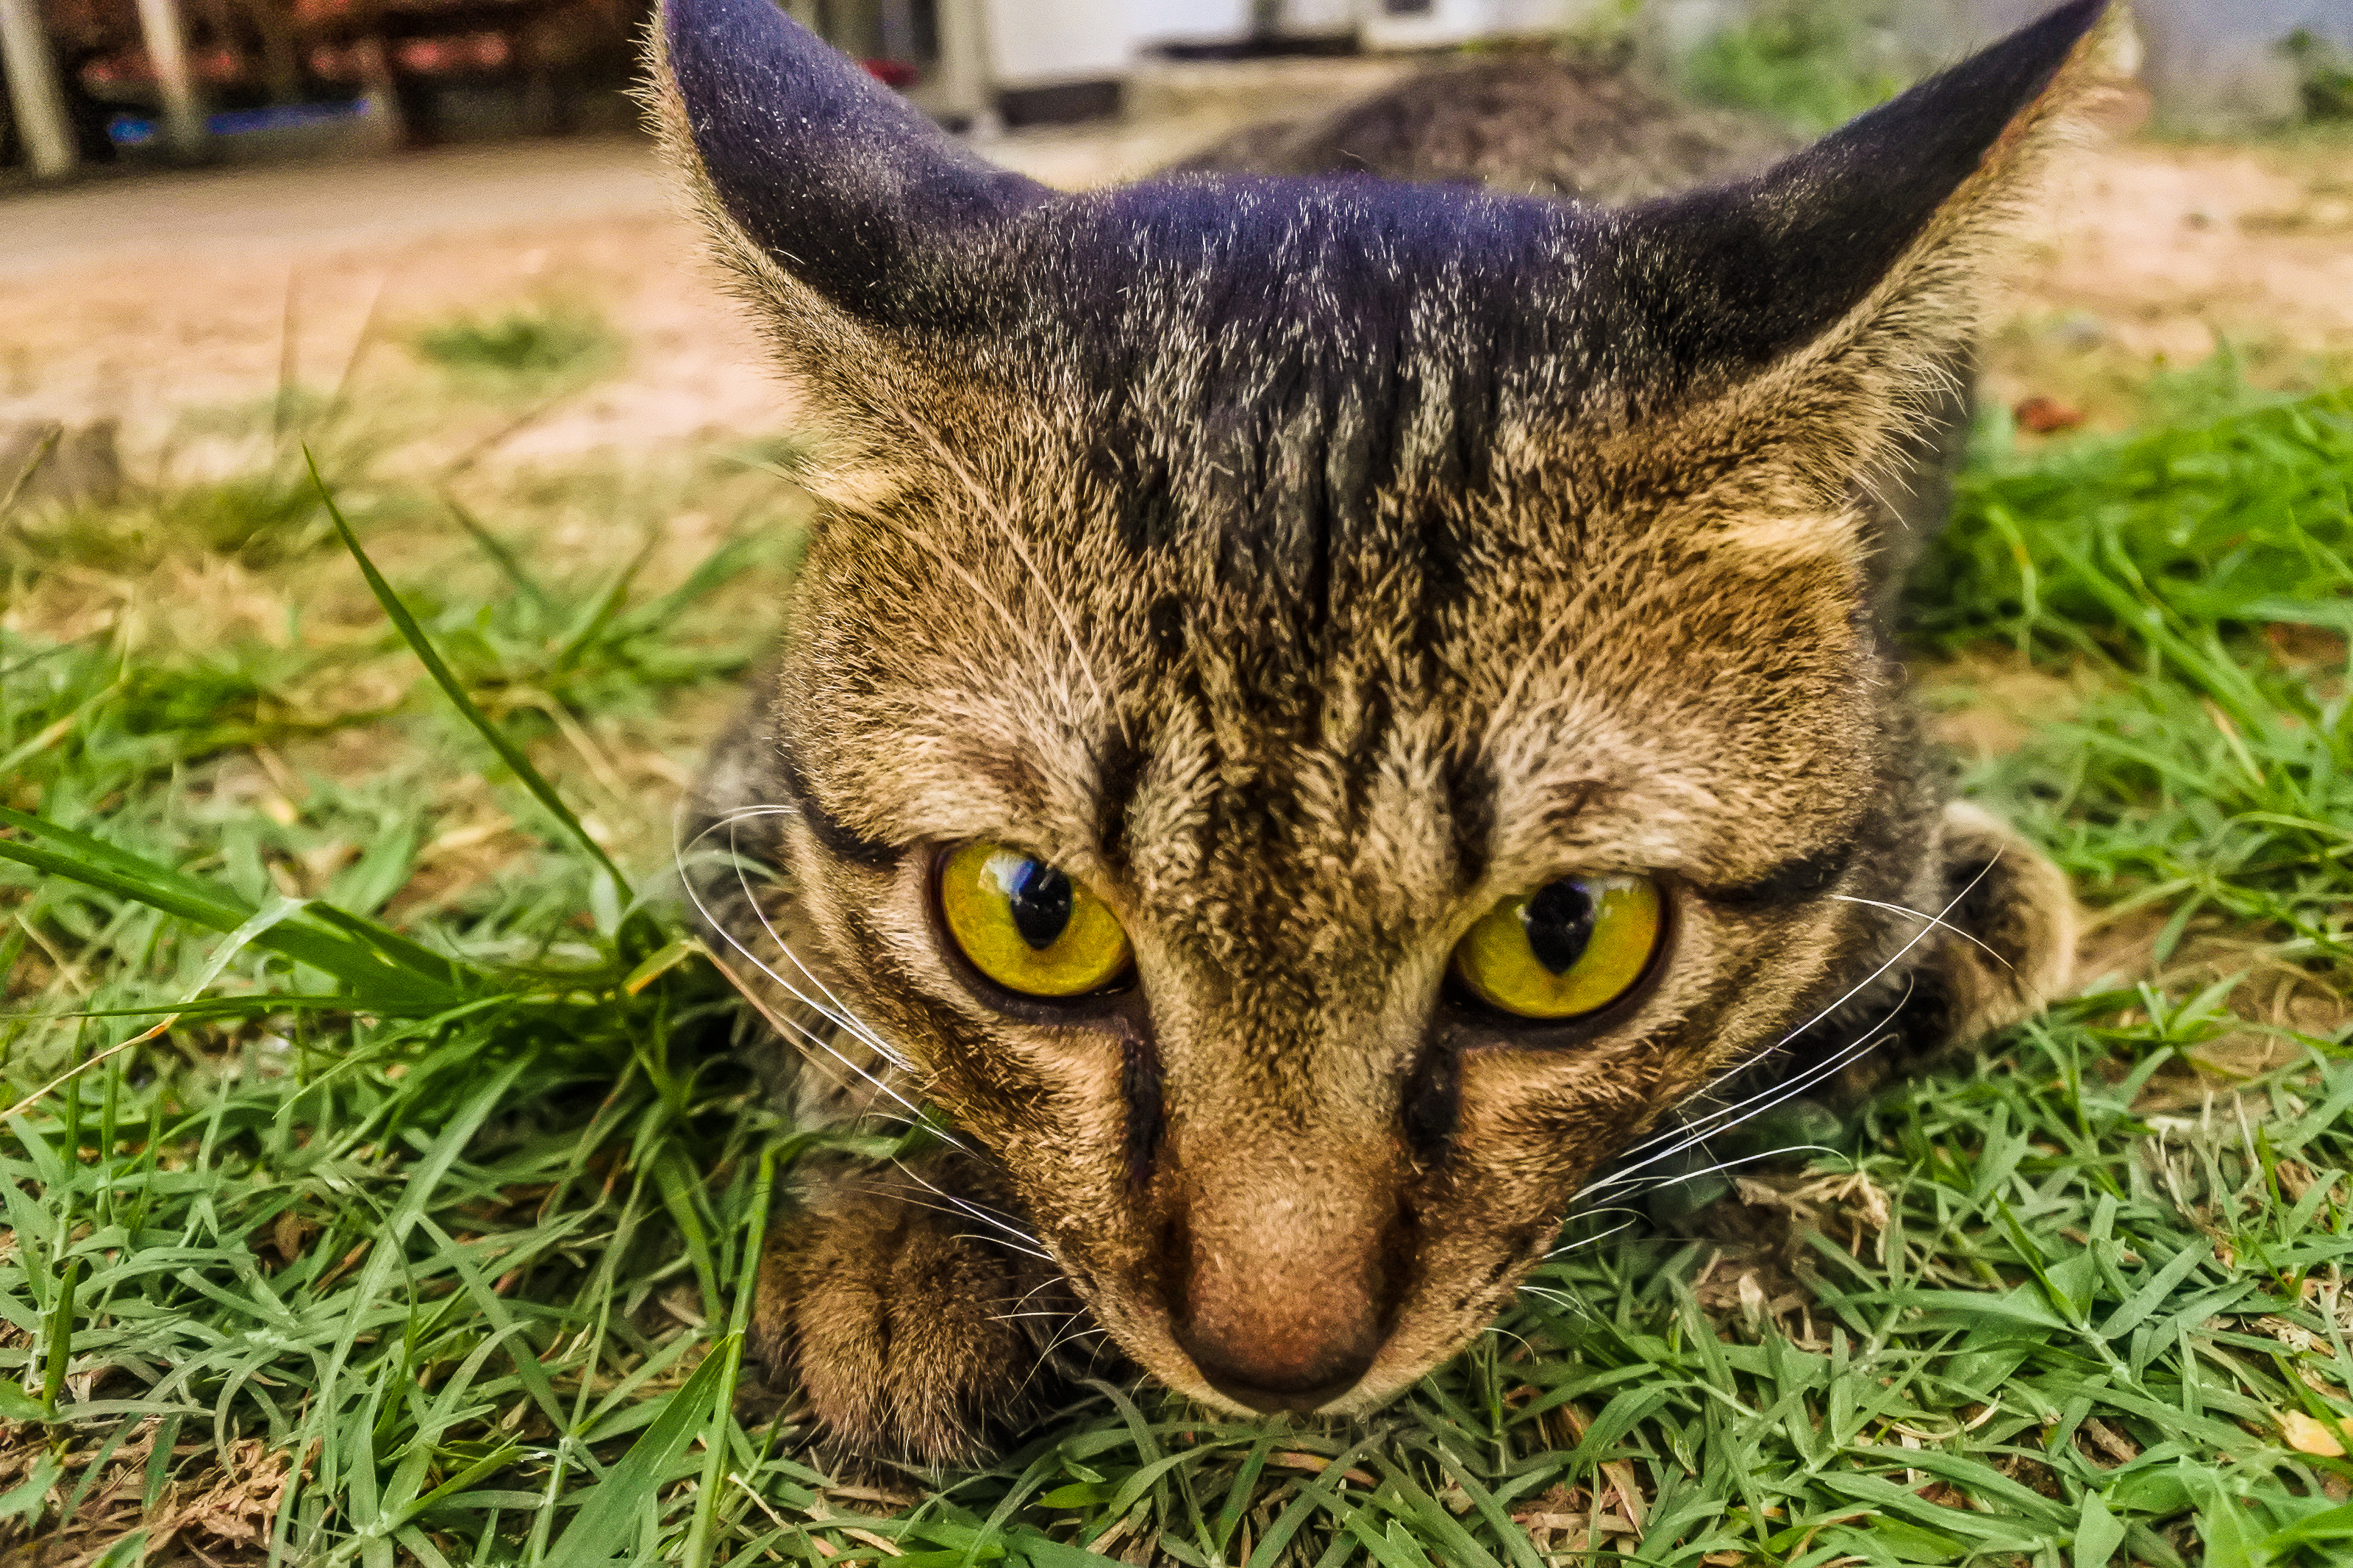
adorable, animal, background, beautiful, brown, carnivore, cat, close, cute, cutout, domestic, eyes, feline, female, fluffy, full, fur, gold, hair, isolated, kitten, kitty, lie, looking, mammal, one, orange, paw, pet, playful, portrait, posing, pretty, purebred, rest, shorthair, small, stare, strike, striking, striped, studio, tabby, tail, view, whisker, white, woman, young, small to medium sized cats, whiskers, felidae, grass, tabby cat, domestic short haired cat, eye, snout, european shorthair, wild cat, close up, asian, wildlife, organism, bengal, dragon li, tree, plant, toyger, lawn, pixie bob, rusty spotted cat, aegean cat, chausie